Fingerprint

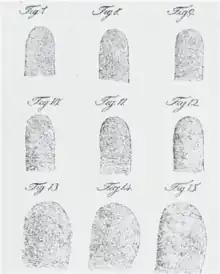
Nine fingerprint patterns identified by Jan Evangelista Purkyně

Fingerprints collected at a crime scene, or on items of evidence from a crime, have been used in forensic science to identify suspects, victims and other persons who touched a surface. Fingerprint identification emerged as an important system within police agencies in the late 19th century, when it replaced anthropometric measurements as a more reliable method for identifying persons having a prior record, often under a false name, in a criminal record repository. Fingerprinting has served all governments worldwide during the past 100 years or so to provide identification of criminals. Fingerprints are the fundamental tool in every police agency for the identification of people with a criminal history.